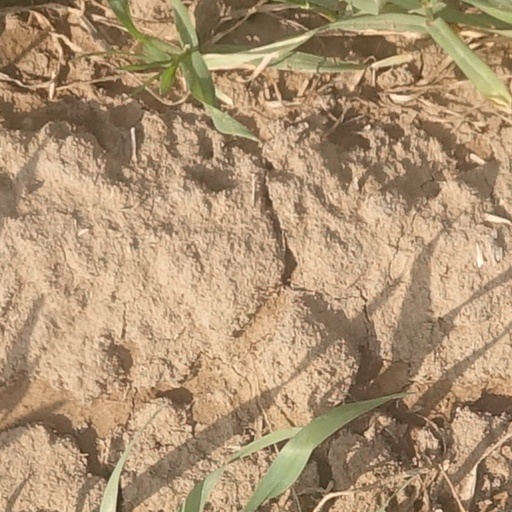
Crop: wheat